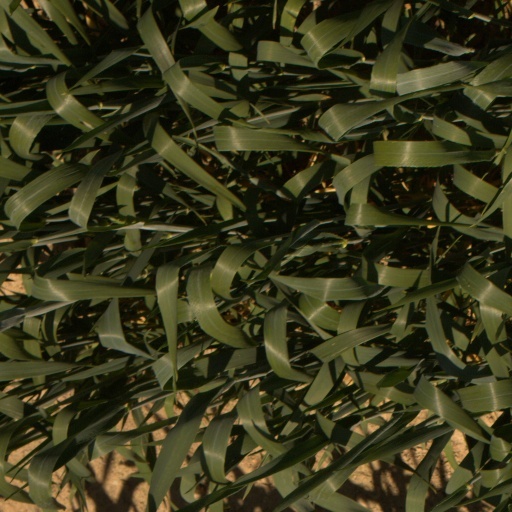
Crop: wheat